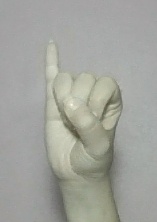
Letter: meem